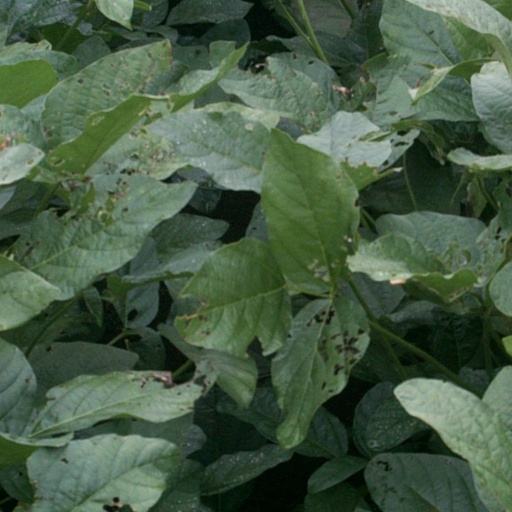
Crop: soybean